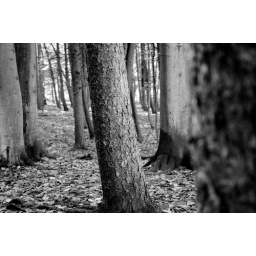
A black and white image of the trees around newmillerdam near wakefield